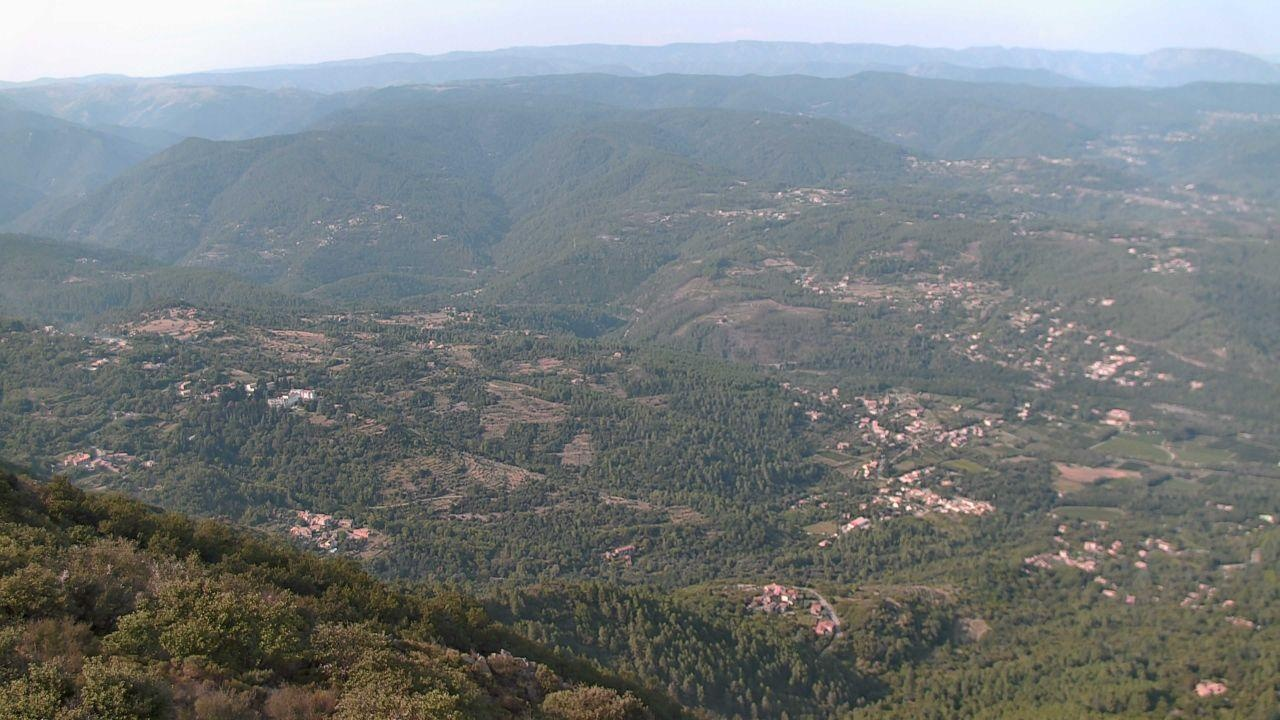
Fire: no
Smoke: no